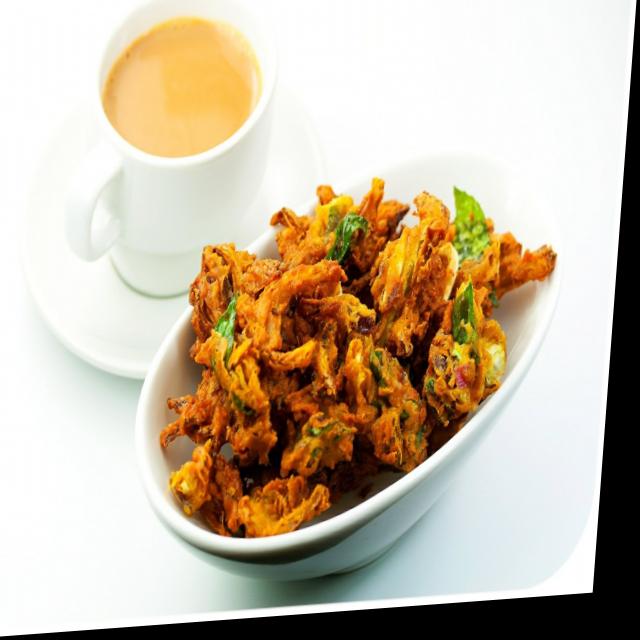
Dish: pakode